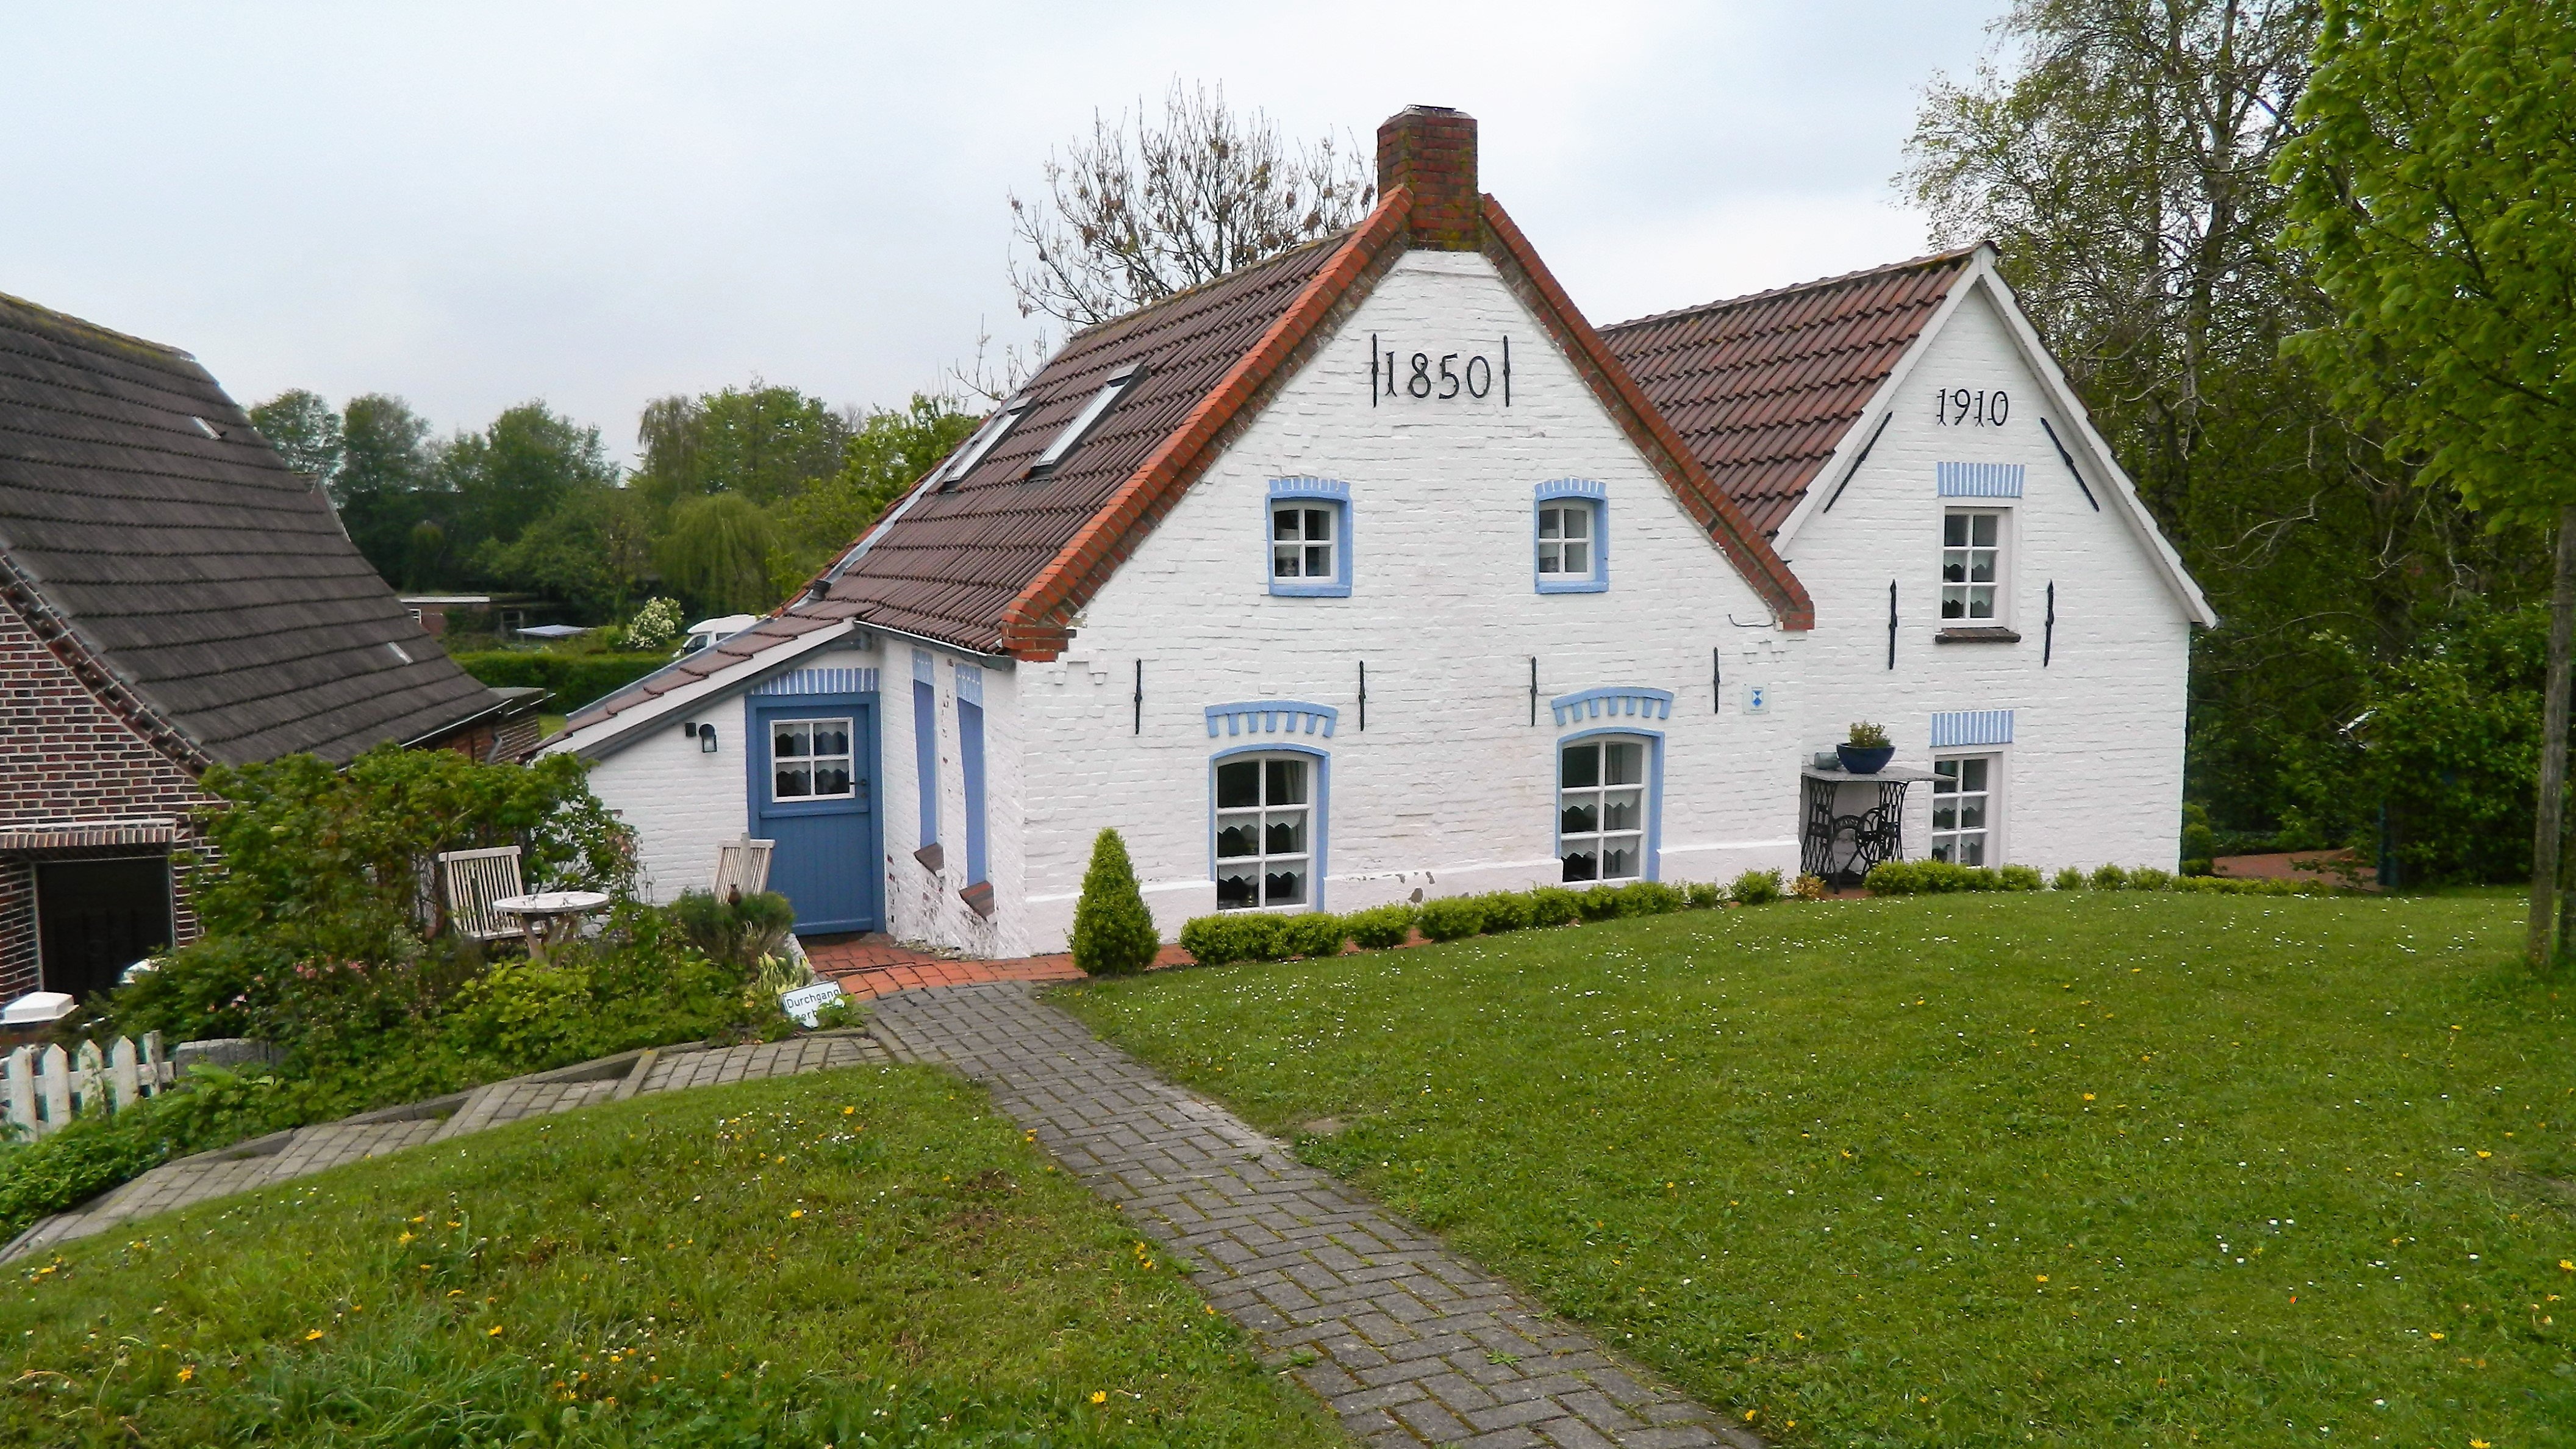
farm, lawn, villa, house, building, home, village, cottage, property, chapel, farmhouse, estate, past, manor house, real estate, east frisia, rural area, residential area